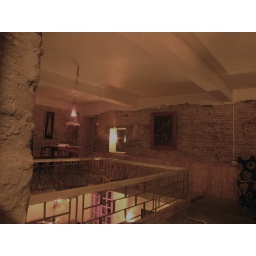
second half floor in bottom house